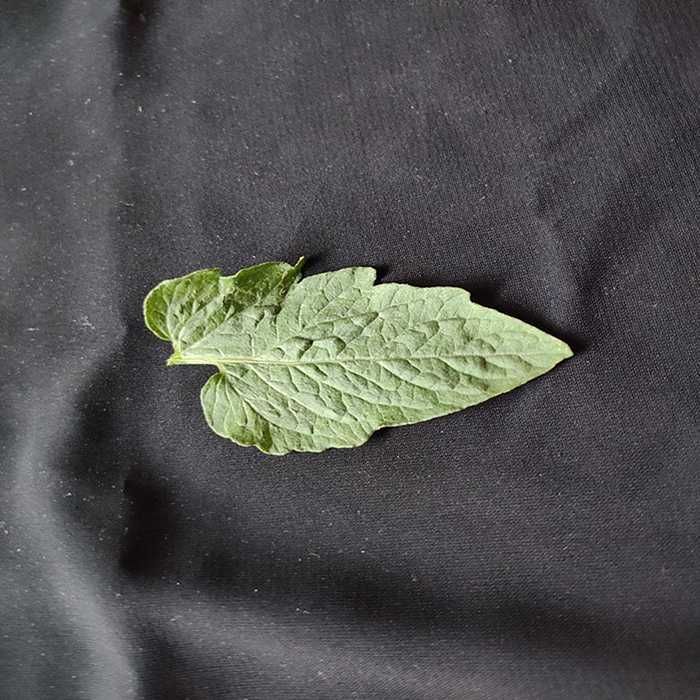
Plant: Tomato
Label: Tomato Fresh leaf